David D. Halverson

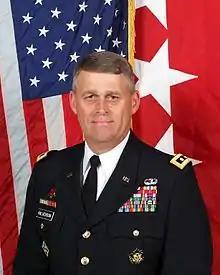
Lieutenant General Halverson, U.S. Army

LTG David Dale Halverson (born August 13, 1957) assumed the duties of the commanding general of the U.S. Army Installation Management Command and Assistant Chief of Staff for Installation Management April 8, 2014. Previously, he served as deputy commanding general/chief of staff, U.S. Army Training and Doctrine Command TRADOC. Halverson assumed duties as the Deputy Commanding General/Chief of Staff, U.S. Army Training and Doctrine Command on 4 June 2012.